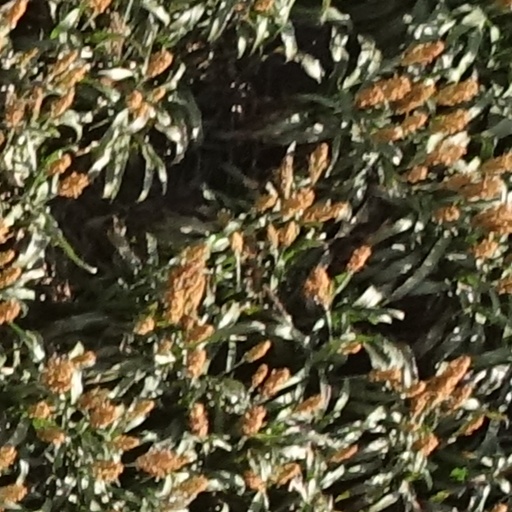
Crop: sorghum